Canada at the 2012 Summer Olympics

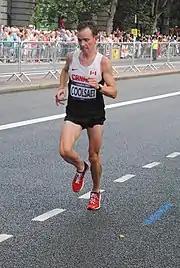
Reid Coolsaet finished twenty-seventh in men's marathon.

Canada qualified four badminton athletes. The team was officially announced on 18 May 2012. The women's doubles pairing of Alex Bruce and Michelle Li finished last in the round-robin portion, losing all three of their matches. However, the top two teams in the group were disqualified for attempting to intentionally lose matches so they would have an easier match-up in the quarterfinals. The duo was advanced to their quarterfinals and won, but lost in the semifinals and bronze medal game.